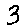
Label: 3